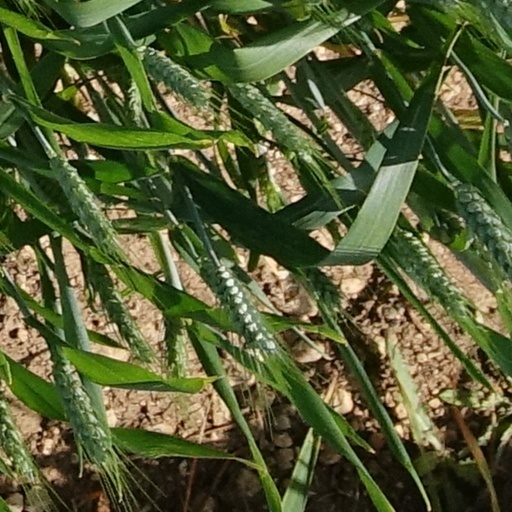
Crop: wheat